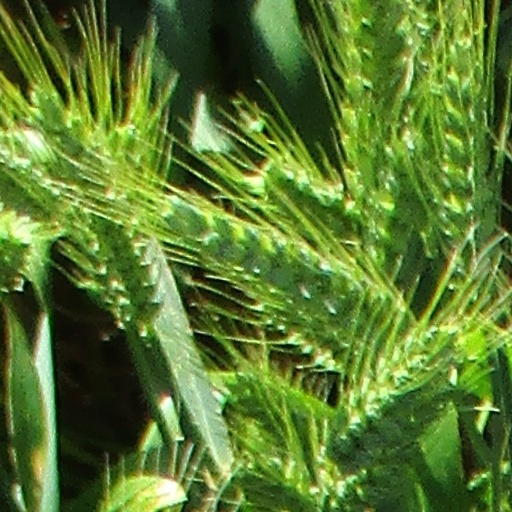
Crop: wheat